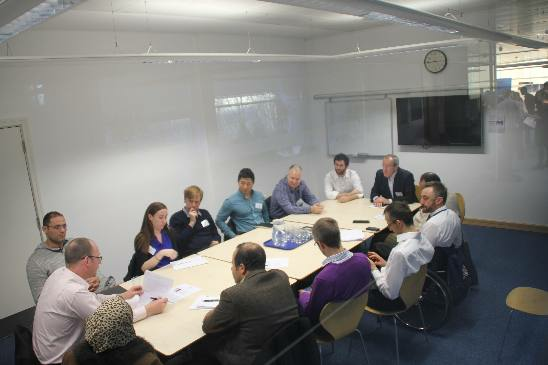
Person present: Yes